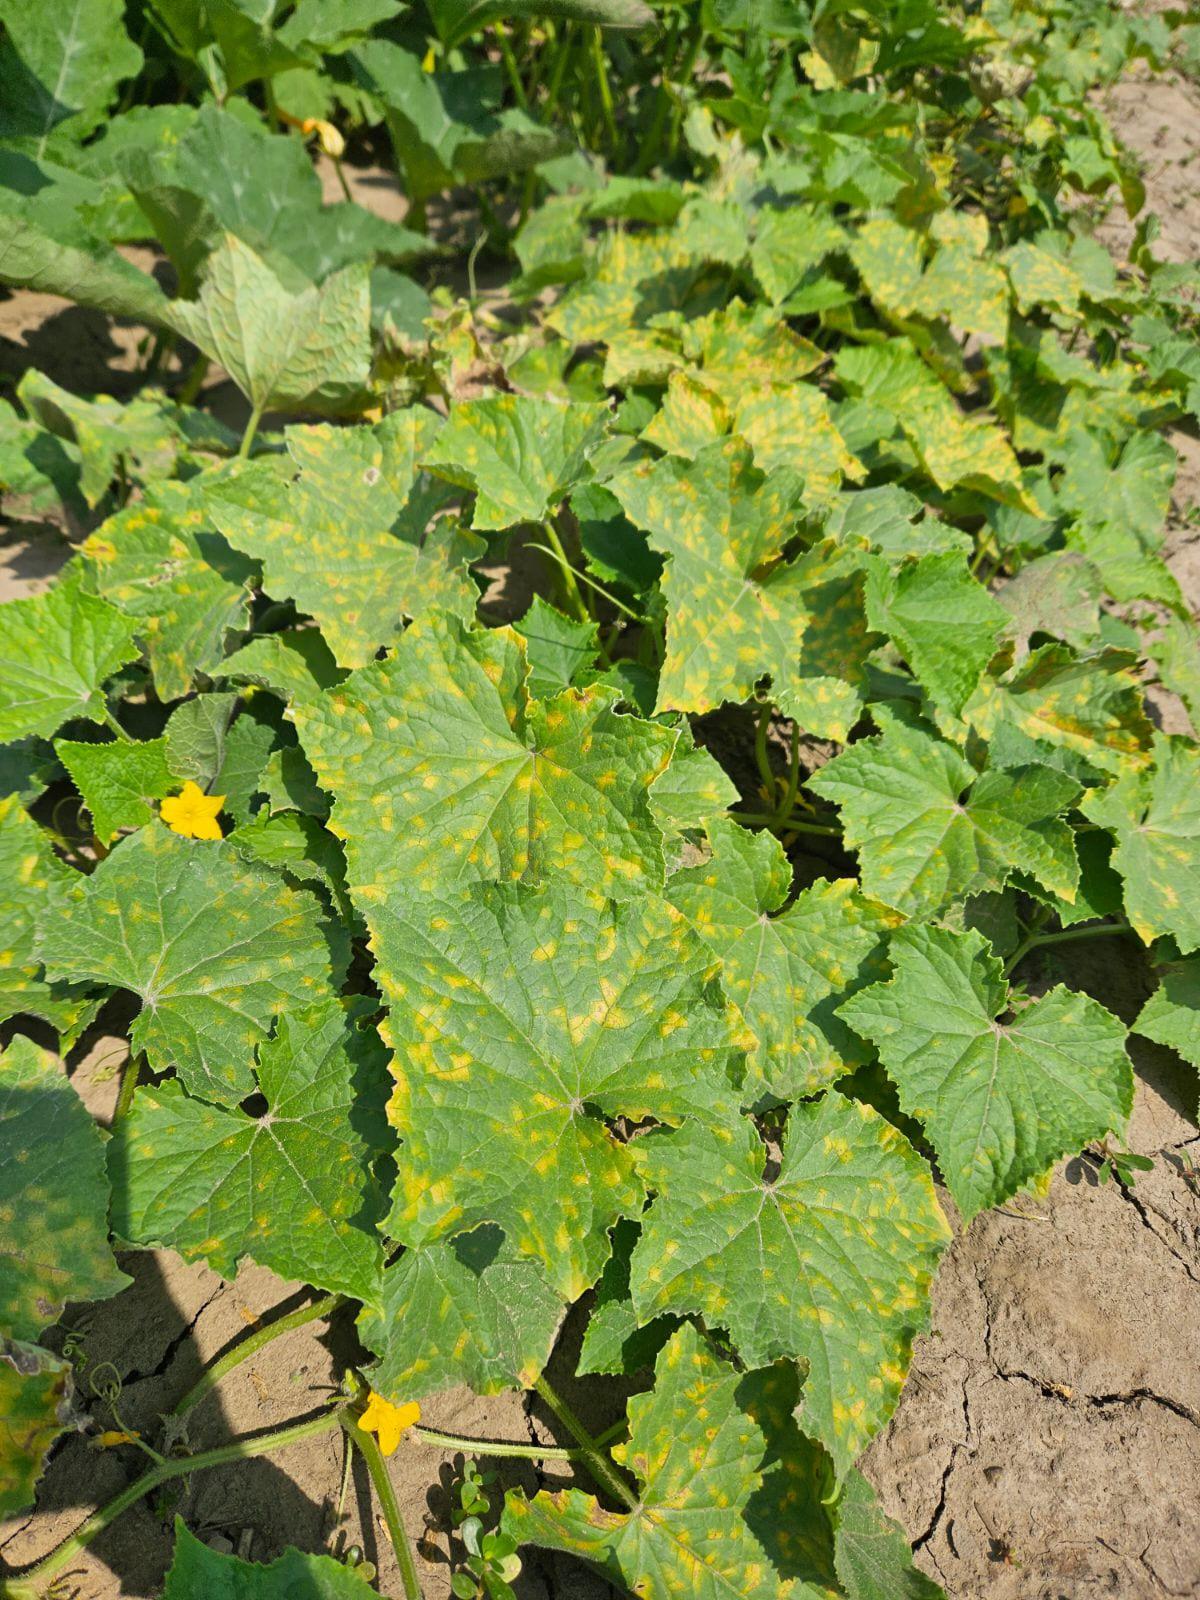
Plant: Zucchini
Disease: zucchini downy mildew